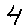
Label: 4